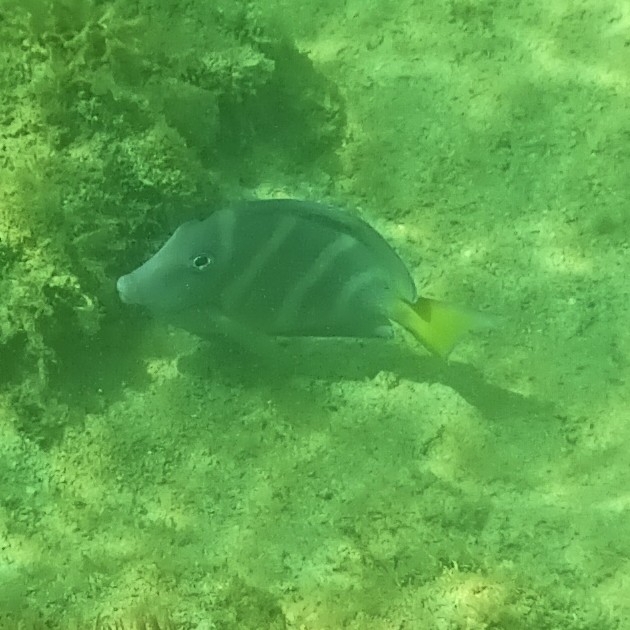
Acanthurus coeruleus (Atlantic Blue Tang)